Question: Please indicate a possible affordance area of the surfboard that can be used for carrying
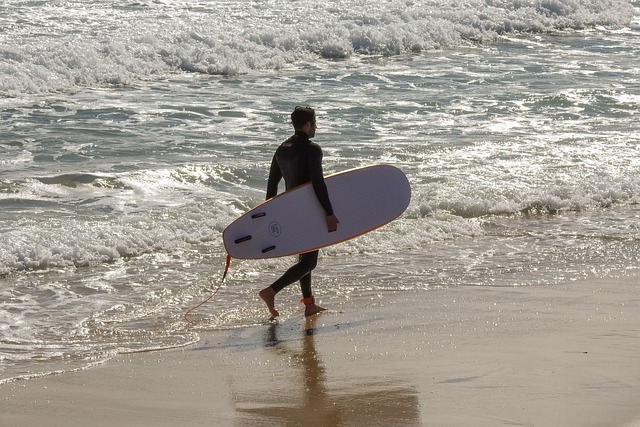
Answer: [222.5, 163.5, 411.5, 254.5]